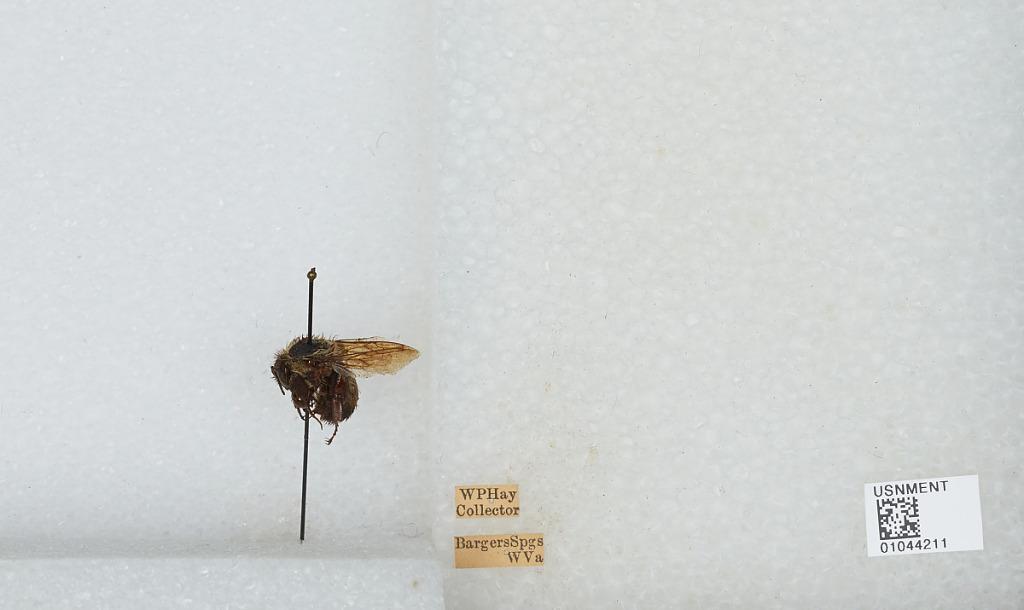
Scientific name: Bombus sp.
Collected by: W. Hay
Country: United States
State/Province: West Virginia
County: Summers
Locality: Bargers Springs
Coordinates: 37.6143, -80.7579